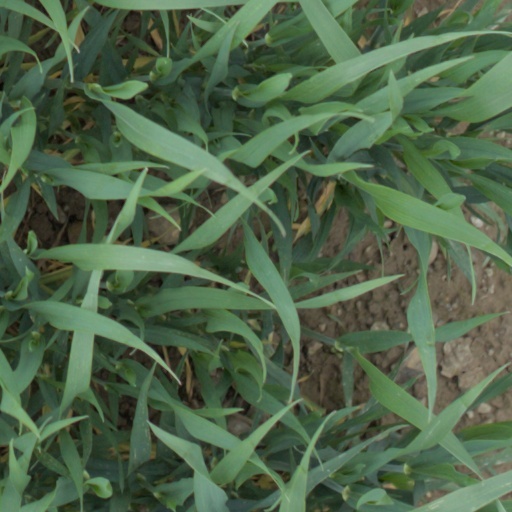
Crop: wheat